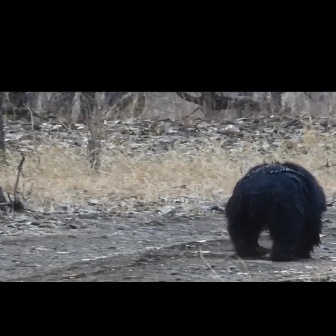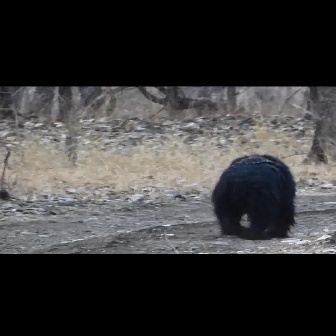
  Please identify the target specified by the bounding box [223,159,326,262] in the first image and locate it in the second image. Return the coordinates in [x_min,y_min,x_max,y_max] format.
Answer: [210,152,297,239]